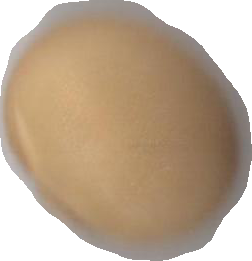
Variety: Dega